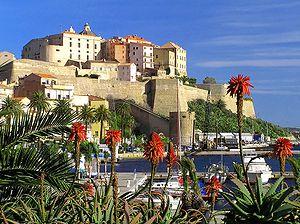
Civitas Calvi Semper Fidelis
Calvi est une commune française située dans la circonscription départementale de la Haute-Corse et le territoire de la collectivité de Corse. Bâtie dans le golfe du même nom, elle se trouve au nord-ouest de l'île et constitue avec l'Île-Rousse l'une des deux agglomérations majeures de Balagne.
Le siège de Calvi, intervenu en 1794 pendant la Révolution française, a opposé les troupes anglo-paolistes à celles de la République française et des partisans corses du rattachement à la France.